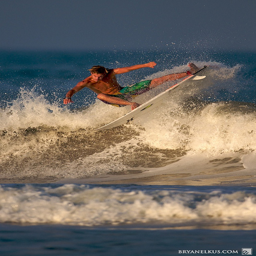
A man standing on a surfboard riding waves in the water.
A man surfer rides through the waves doing tricks
A young man riding a surfboard on a crashing wave.
A man surfing a wave while wearing green swim shorts.
A surfer riding the waves in the ocean